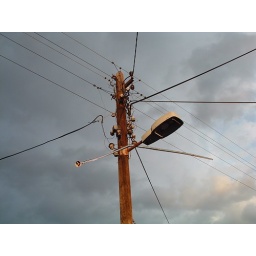
electrical network in my street with guitar E string.Designed by Ivo